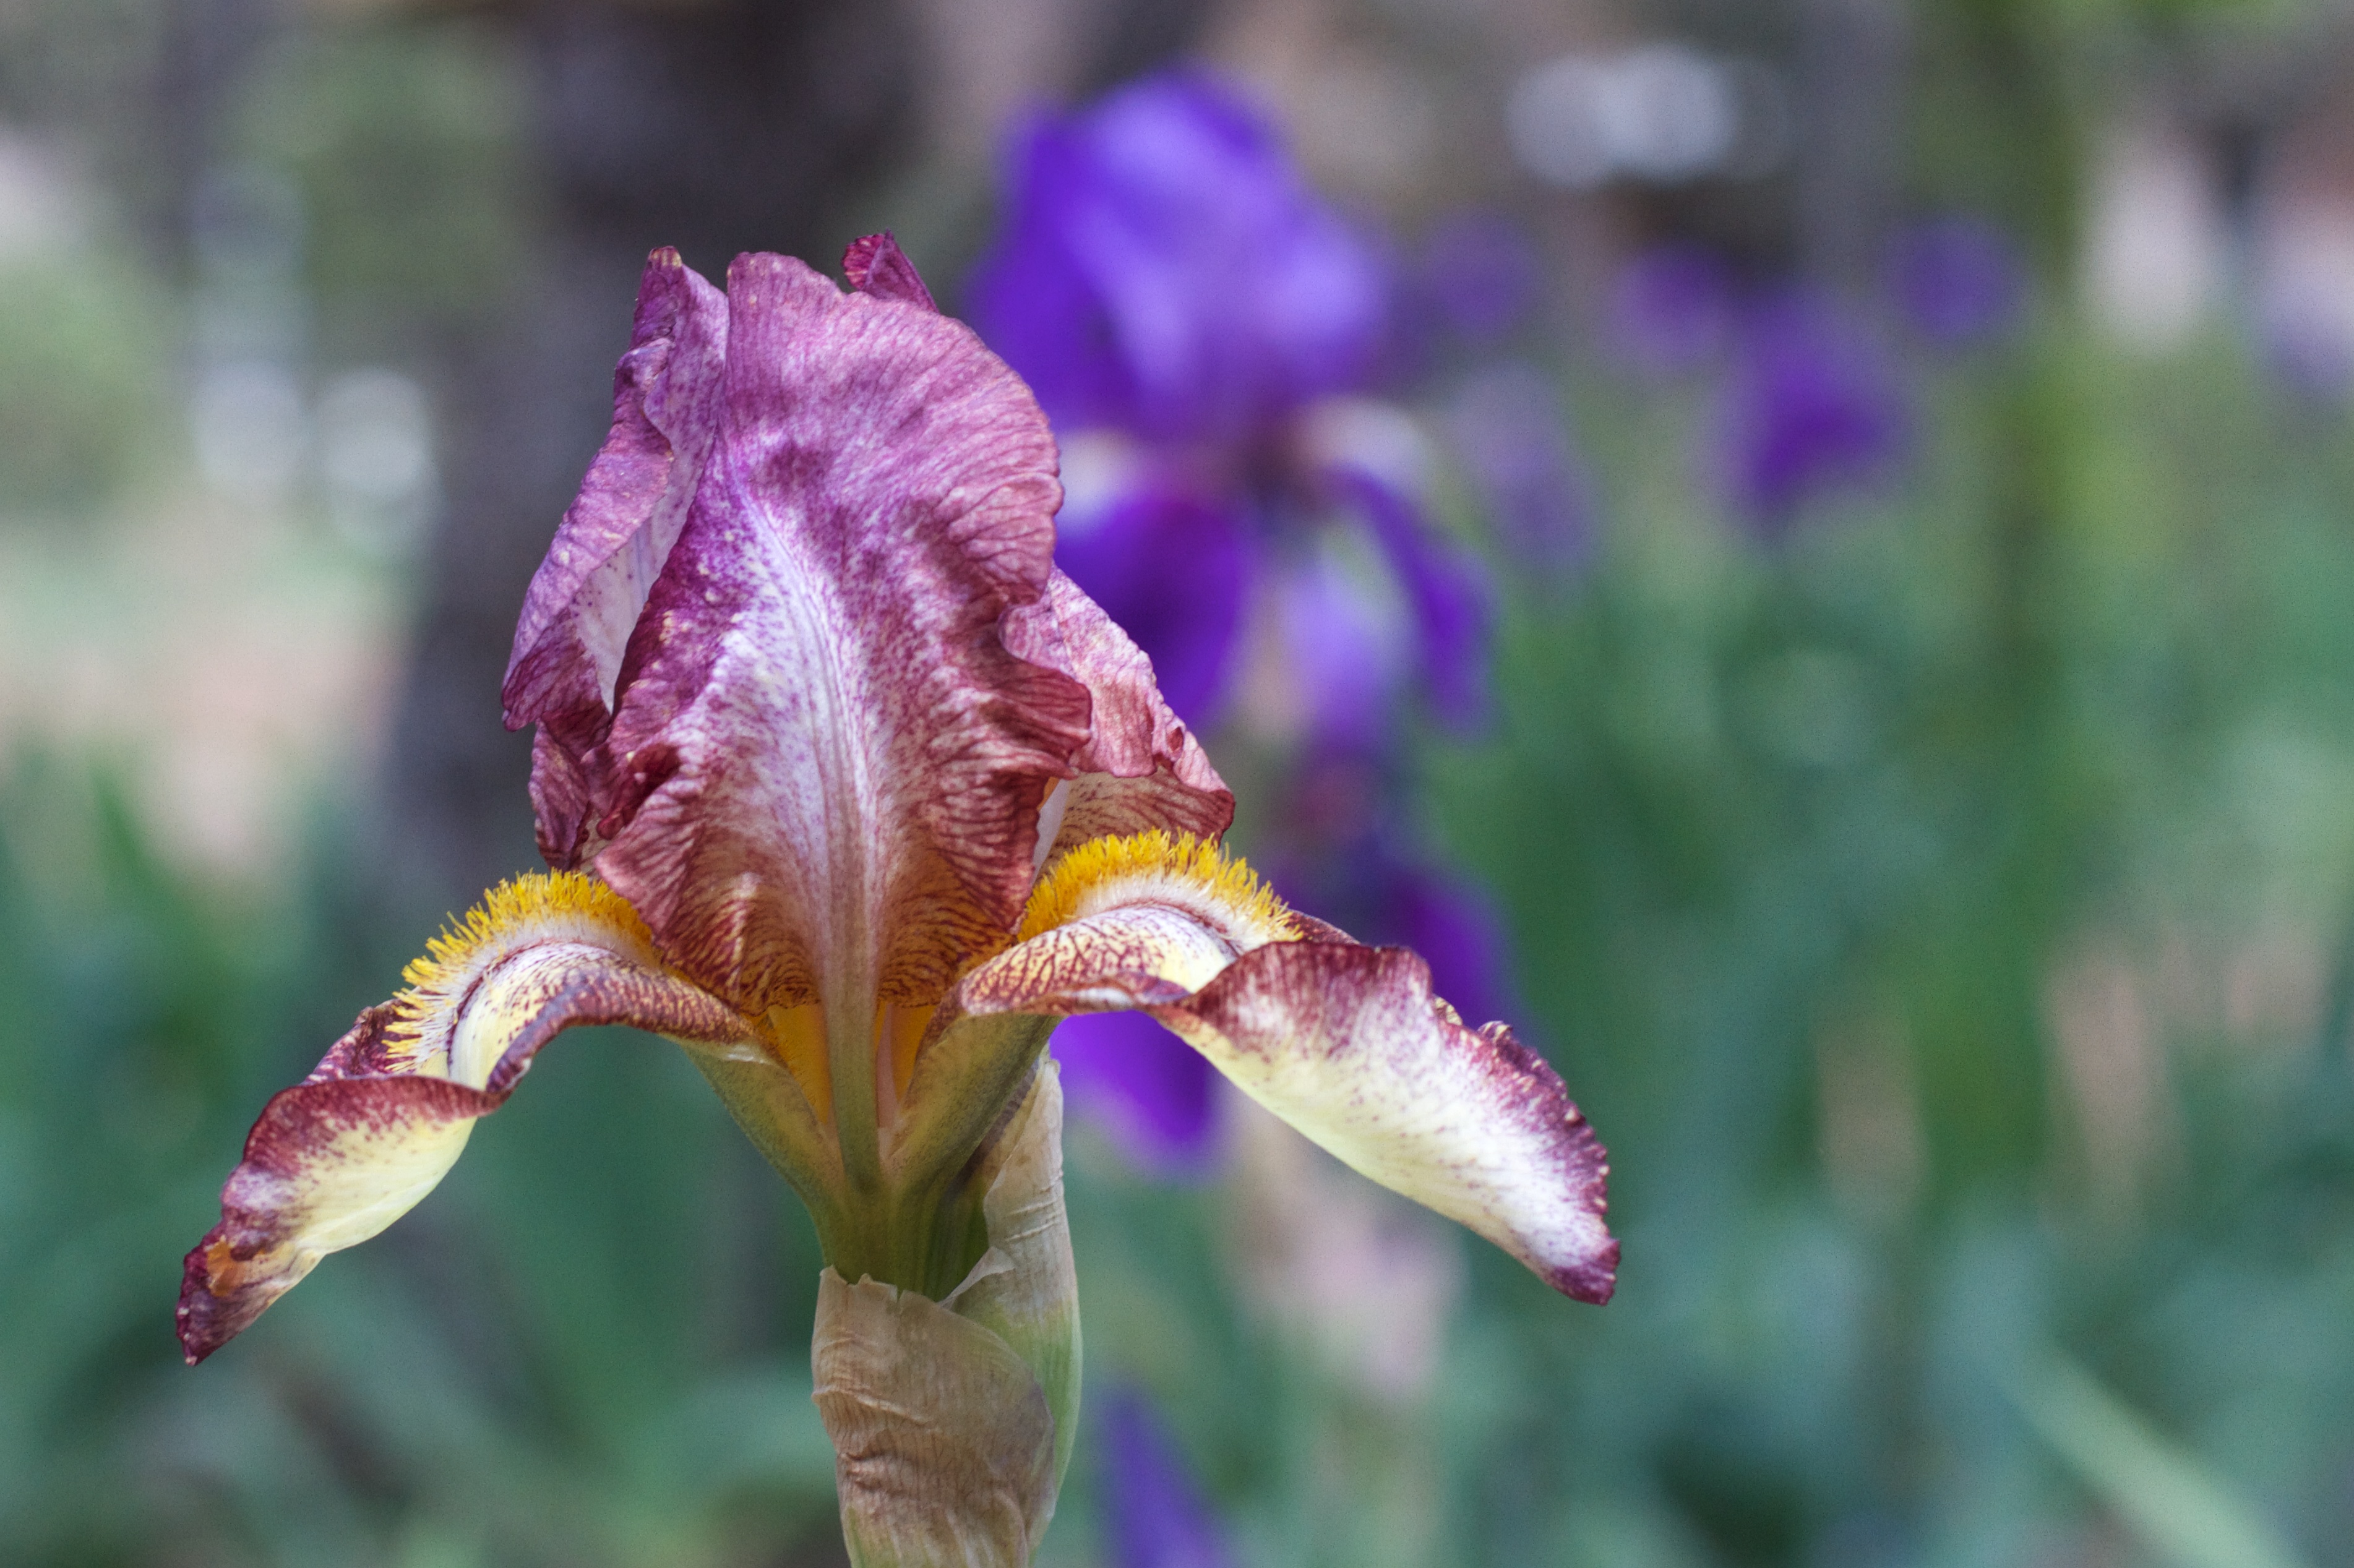
flower, nature, plant, flora, iris, eye, botany, macro photography, land plant, close up, flowering plant, petal, iris family, organ, wildflower, plant stem, blossom